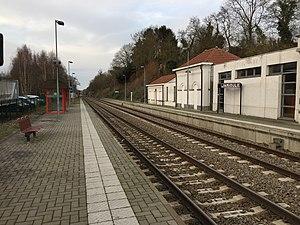
Gare de Jamioulx - Vue 1
La gare de Jamioulx est une gare ferroviaire belge de la ligne 132 de Charleroi à Treignes frontière, située dans le village de Jamioulx sur le territoire de la commune de Ham-sur-Heure-Nalinnes dans la province de Hainaut.